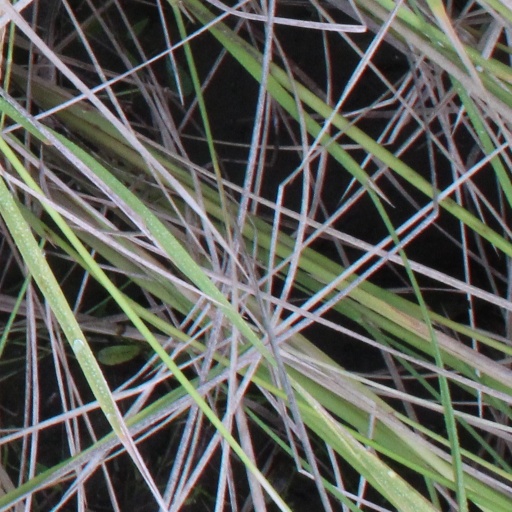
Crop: rice